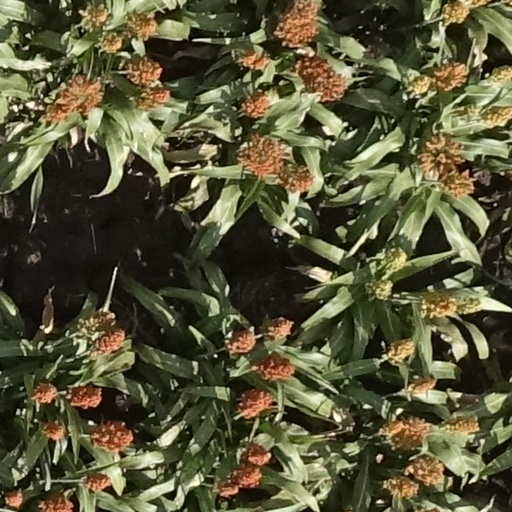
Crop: sorghum